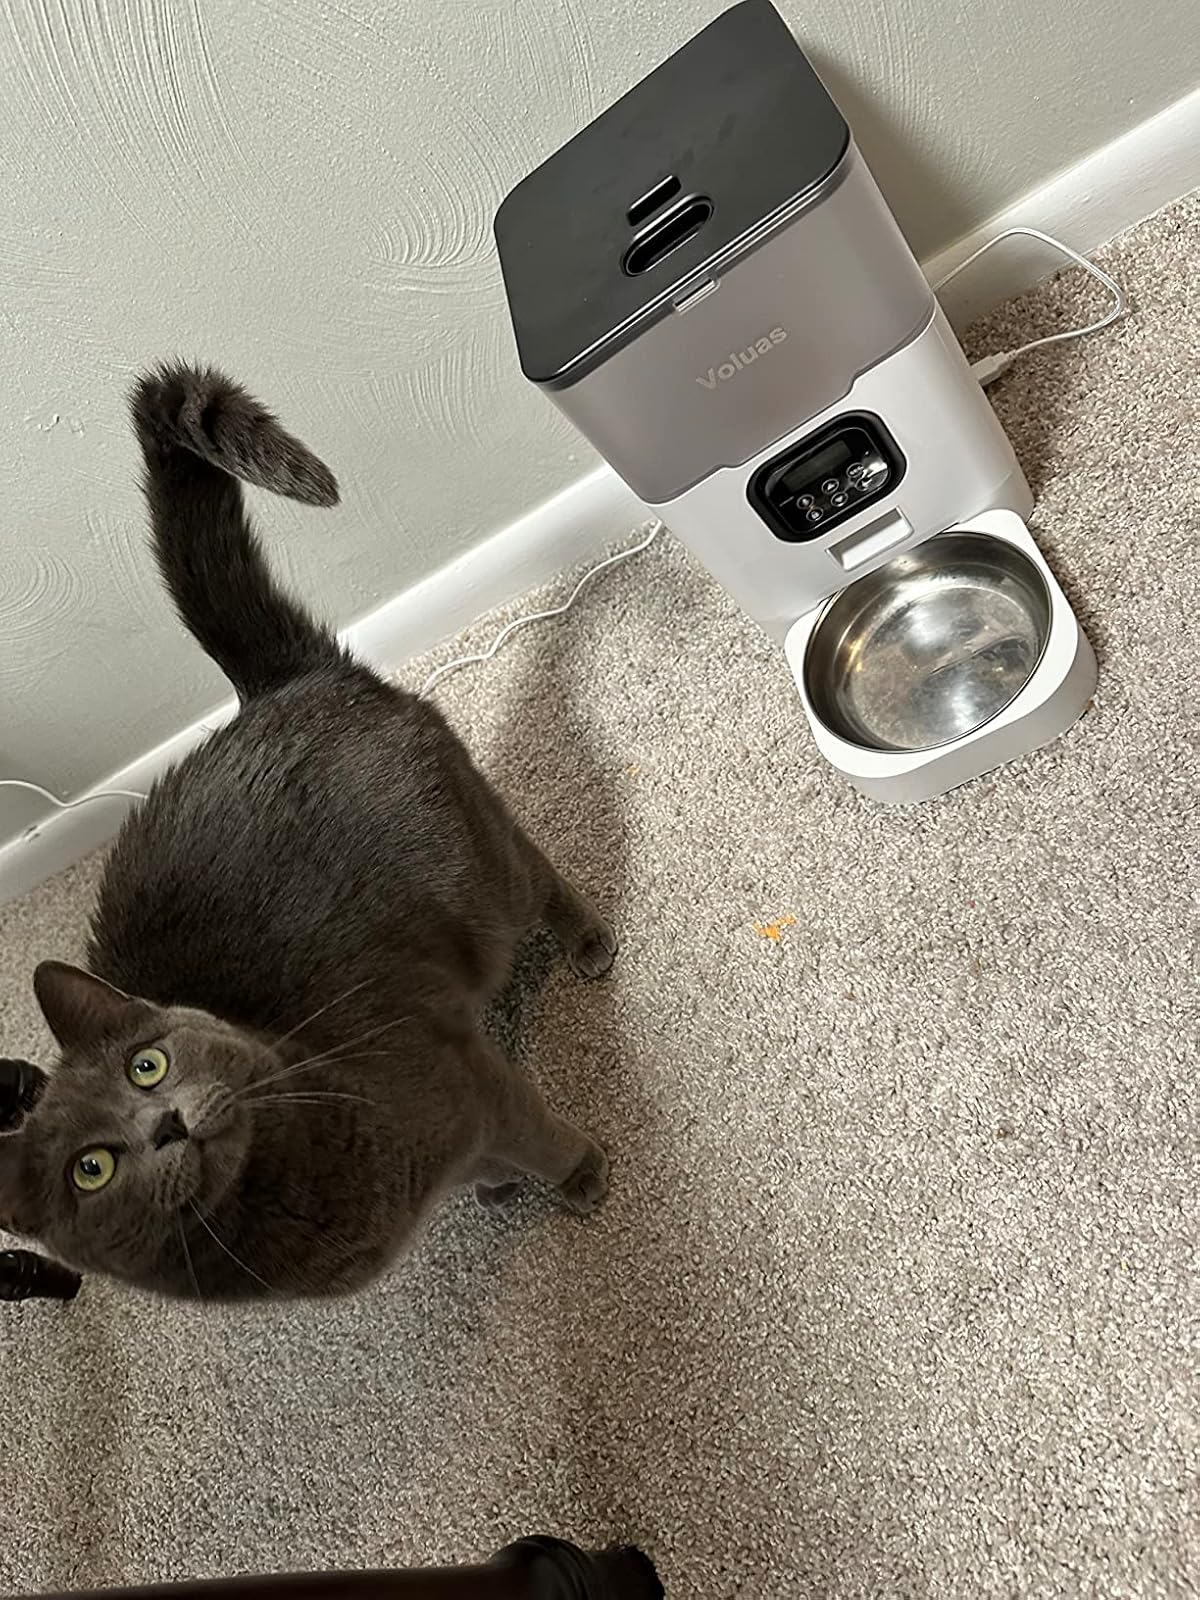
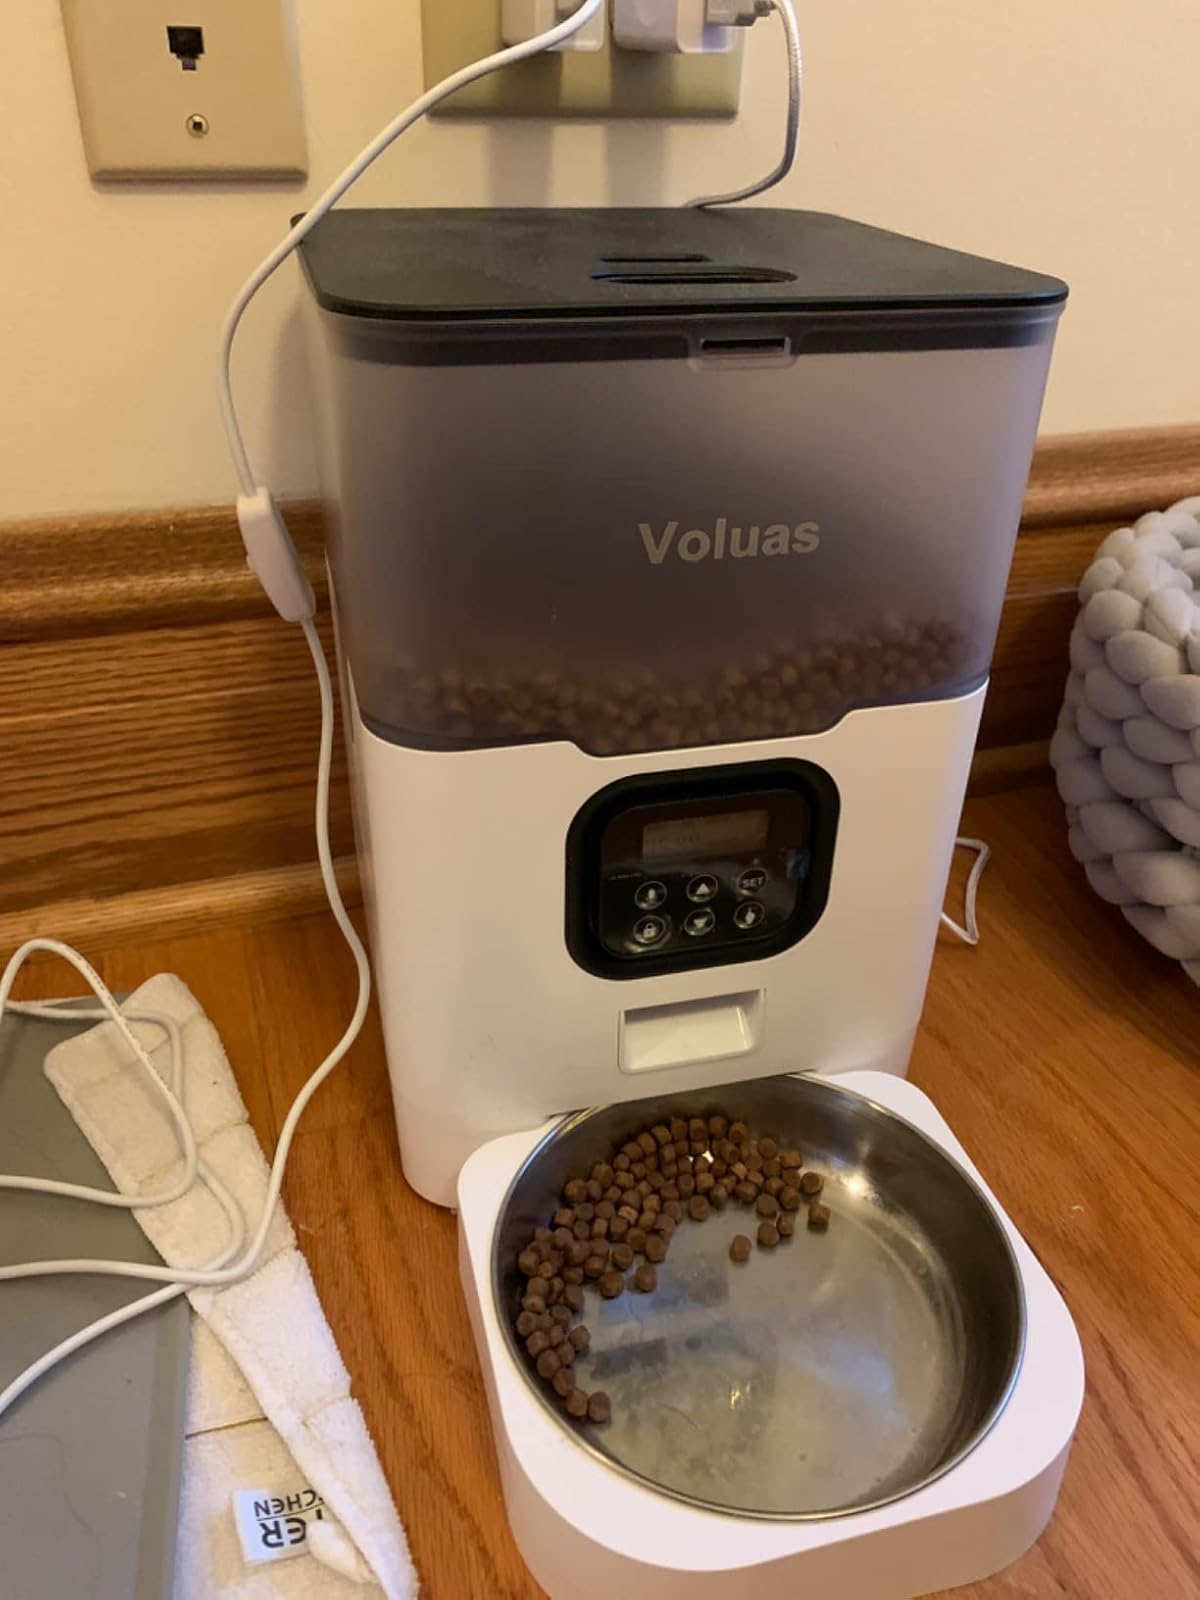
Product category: items_feeder
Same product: yes